Ships of ancient Rome

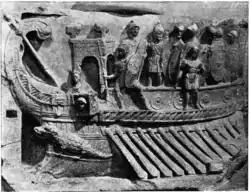
A Roman naval bireme depicted in a relief from the Temple of Fortuna Primigenia in Praeneste (Palastrina)

An (short form of , "ship that moves"; plural ) was a type of merchant galley used primarily for trade and transport throughout the Roman Empire. The was equipped with sails as well as oars. It was more expensive to operate than merchant sailing ships, and was used where speed and reliability were a priority. It could carry both passengers and wares such as honey, cheese, meat, and even live animals intended for gladiator combat.